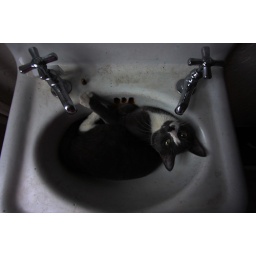
kitten loves sleeping in the sink. she doesn't even mind if you happen to turn the faucet on!it's quite true.